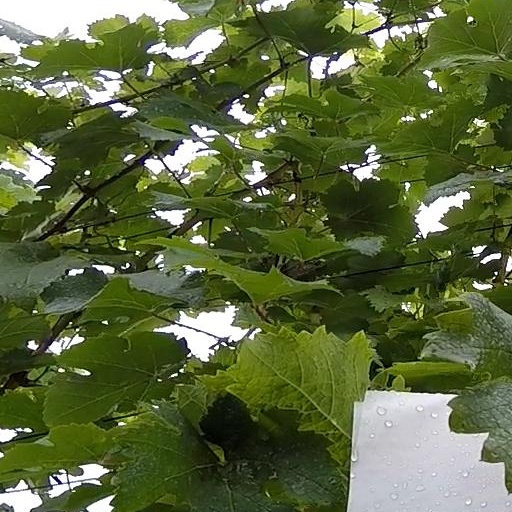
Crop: grape